Bullet hit squib

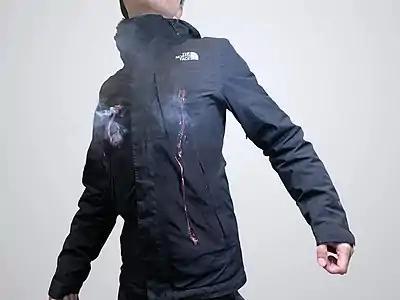
Demonstration of the bullet hit special effect with blood squib devices bursting smoke and fake blood through the actor's jacket.

A bullet hit squib or a blood squib is a practical, pyrotechnic special effect device used to simulate the appearance of a person being shot and wounded in films, TV shows and theatre performances. This is achieved by detonating a small explosive hidden in the actor's clothing, bursting open a pre-scored hole and a packet of fake blood to create an aesthetic that filmmakers and audiences alike have become accustomed to associating with a gunshot wound.